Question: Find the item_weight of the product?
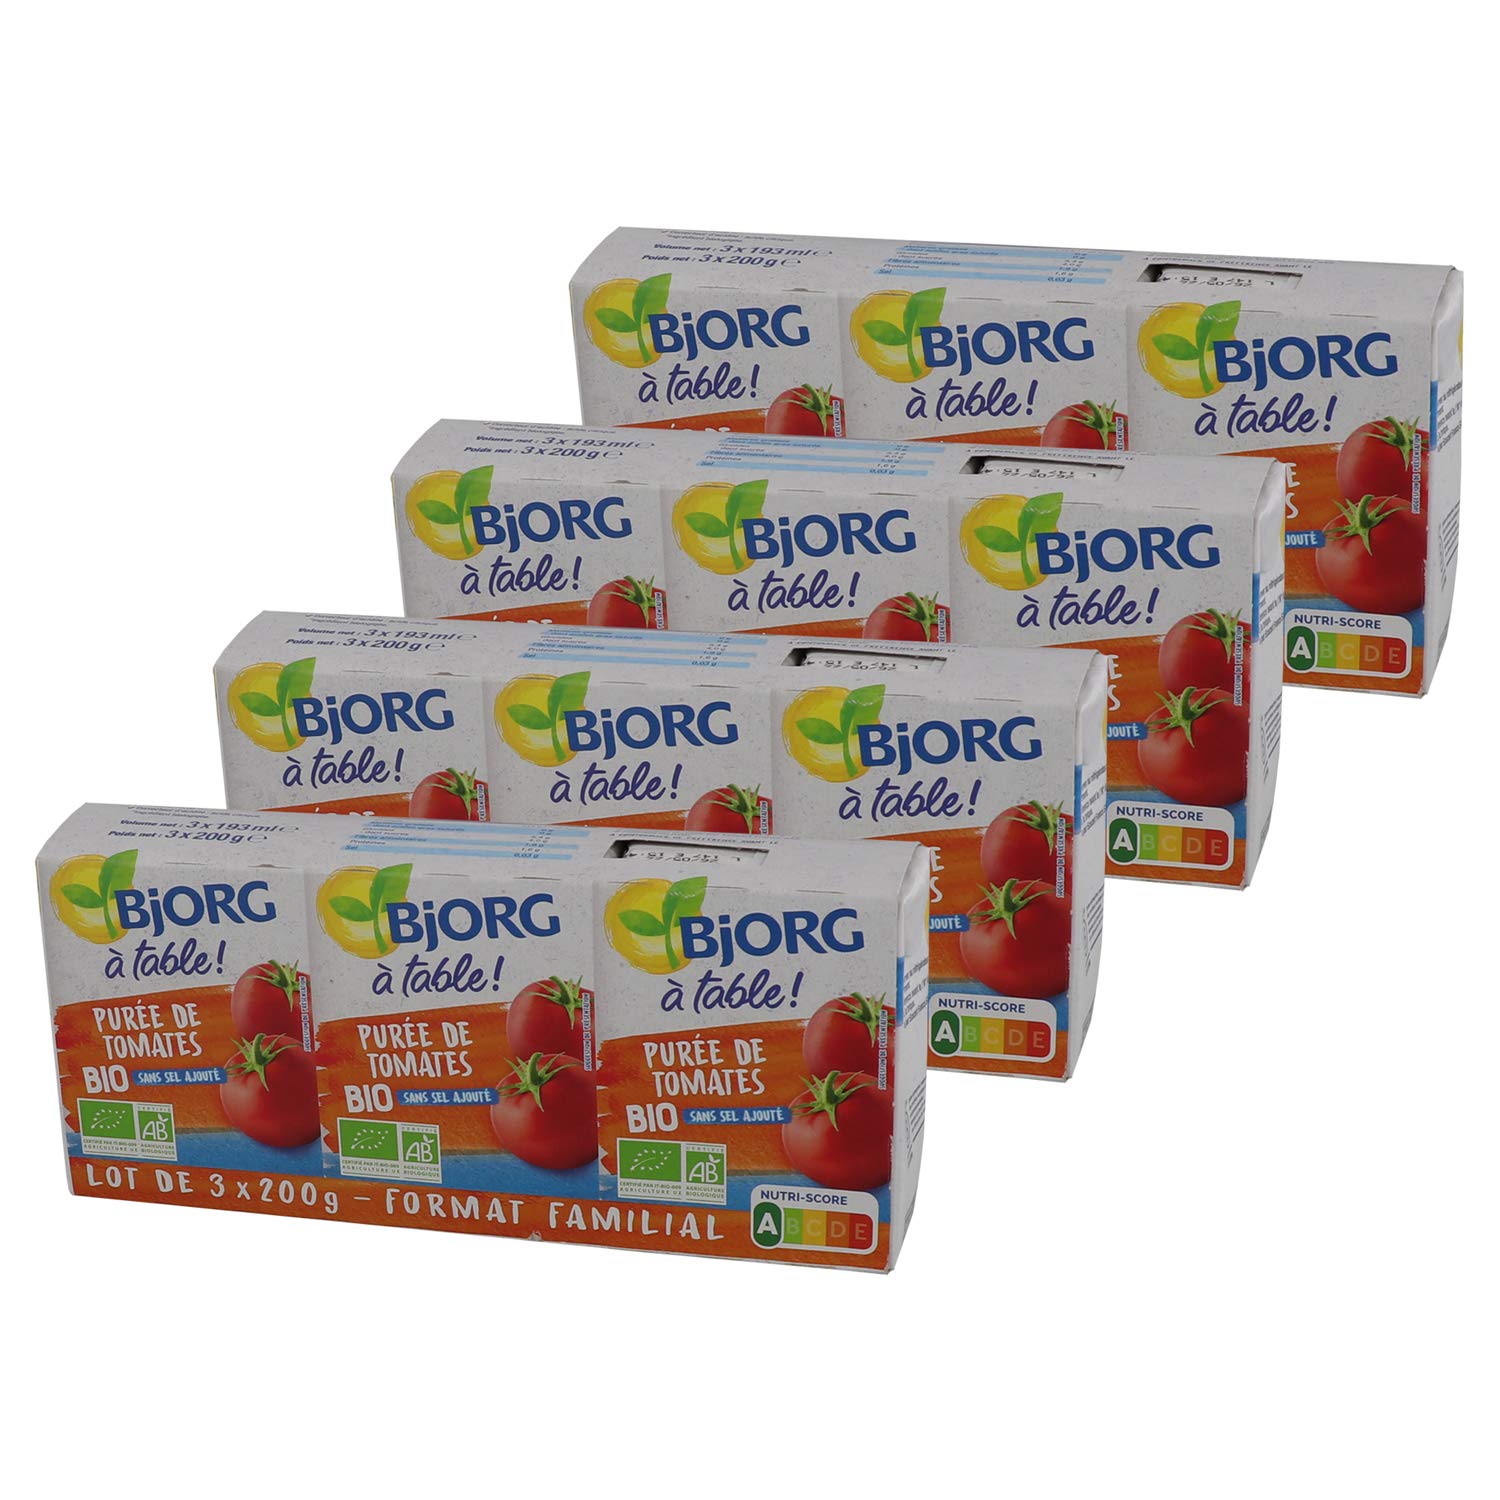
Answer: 200.0 gram